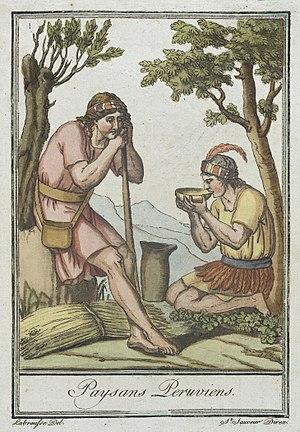
Le Pérou devient officiellement un État après la déclaration d'indépendance du 28 juillet 1821. Néanmoins, l'histoire du pays est influencée par les différentes populations qui s'y sont succédé auparavant. Cet article traite donc de l'histoire des populations qui ont vécu sur l'actuel territoire péruvien.